Working time

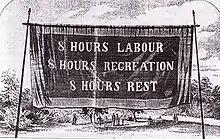
Eight-hour day banner, Melbourne, 1856

Working time or laboring time is the period of time that a person spends at paid labor. Unpaid labor such as personal housework or caring for children or pets is not considered part of the working week.